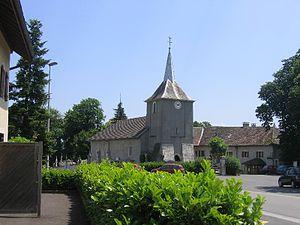
Le village de Chêne-en-Semine en Haute-Savoie
Cette liste des églises de la Haute-Savoie recense les édifices religieux - églises, basiliques et cathédrales - situés dans le département de la Haute-Savoie. Tous sont situés dans le diocèse d'Annecy, hormis ceux situés dans les paroisses du canton de Rumilly, unis à l'archidiocèse de Chambéry, Maurienne et Tarentaise.
Chêne-en-Semine est une commune française située dans le département de la Haute-Savoie, en région Auvergne-Rhône-Alpes.